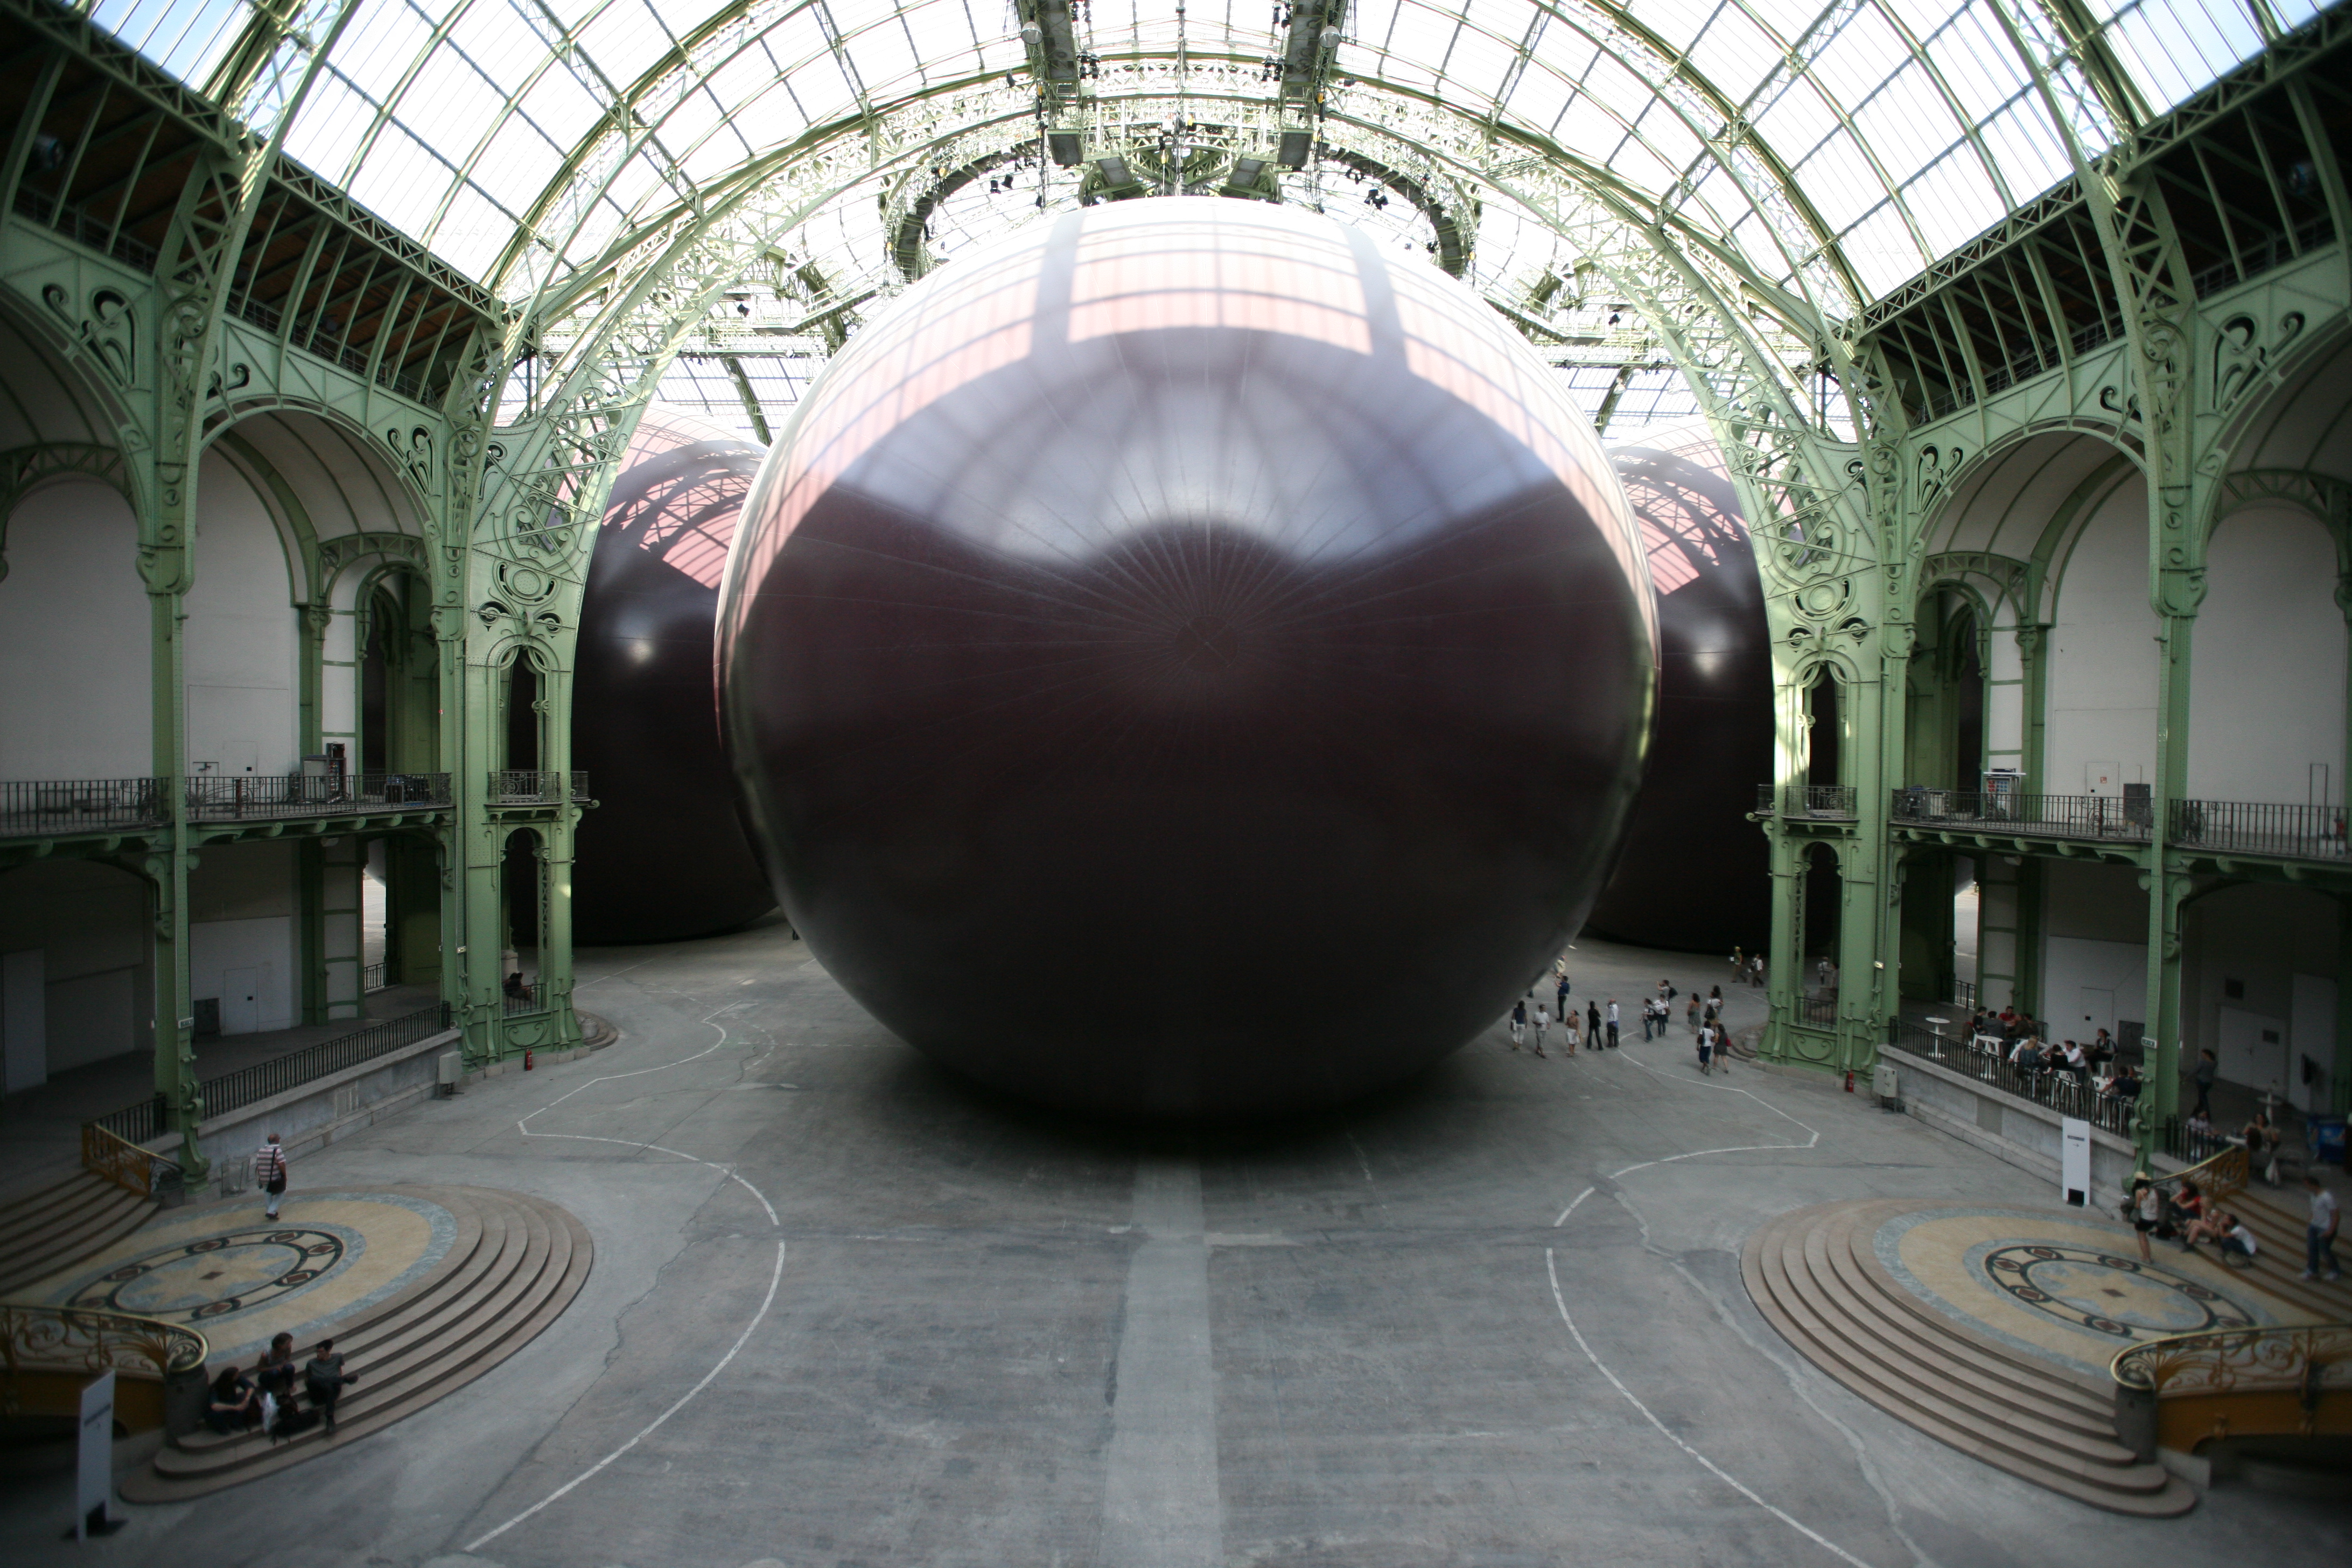
architecture, structure, paris, museum, artwork, sculpture, art, exposition, tourist attraction, dome, exhibition, anishkapoor, contemporaryart, leviathan, grandpalais, monumenta